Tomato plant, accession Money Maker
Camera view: horizontal (90 deg, fisheye); turntable rotation: 30 degrees
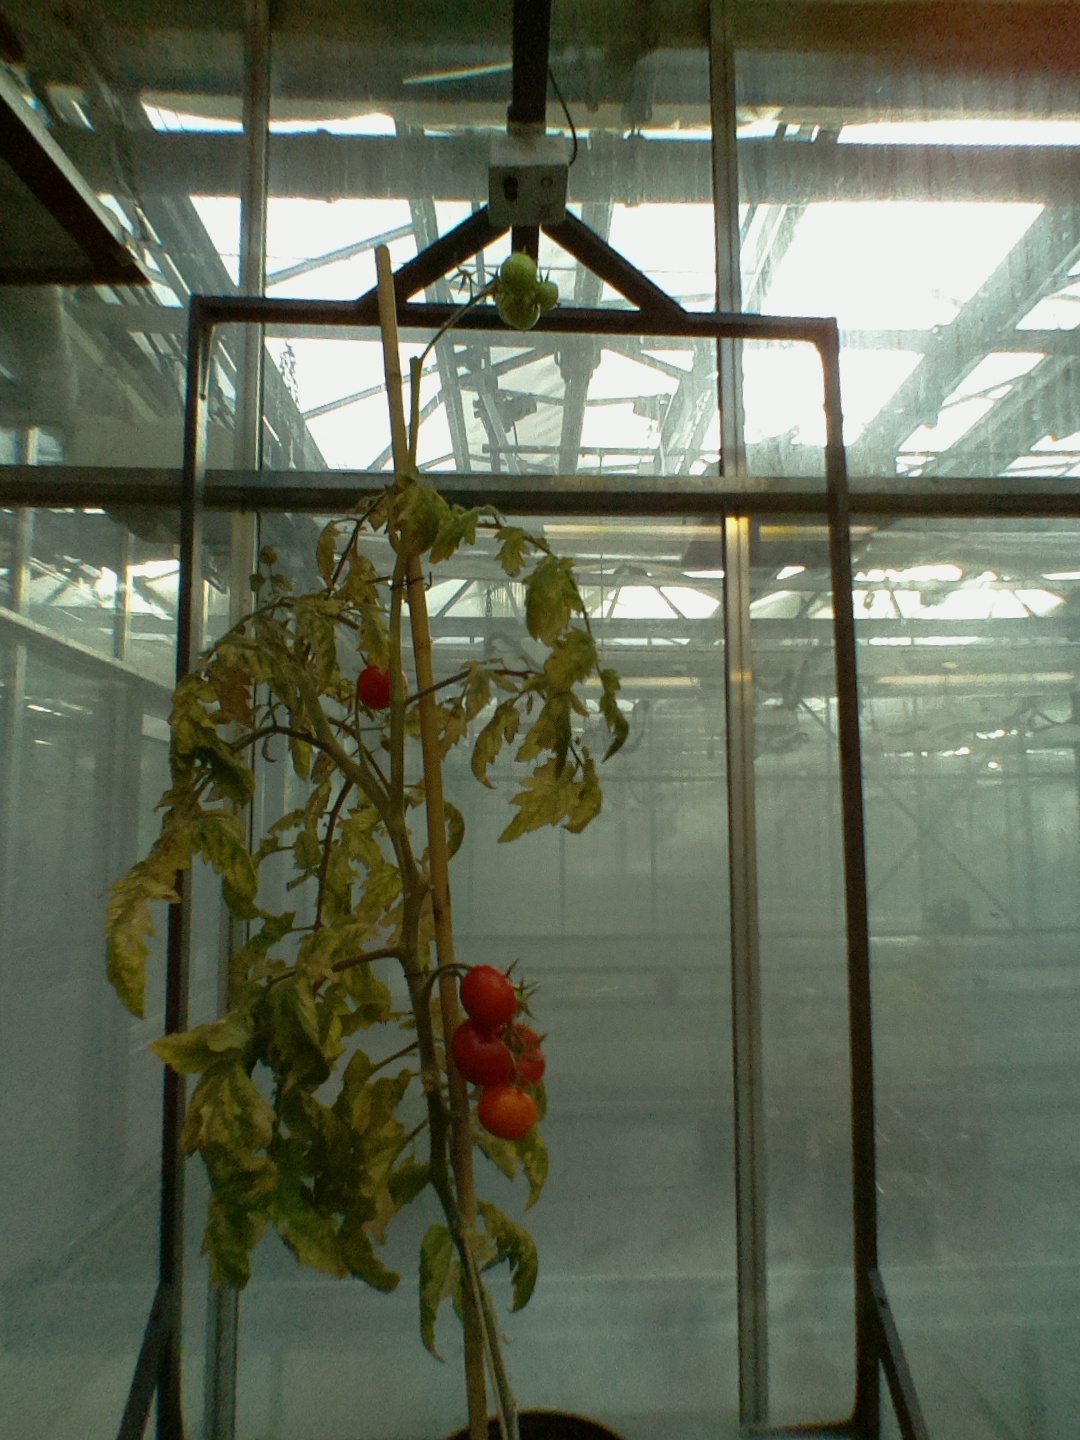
BBCH growth stage 86: 60%-70% of fruits show typical fully ripe color